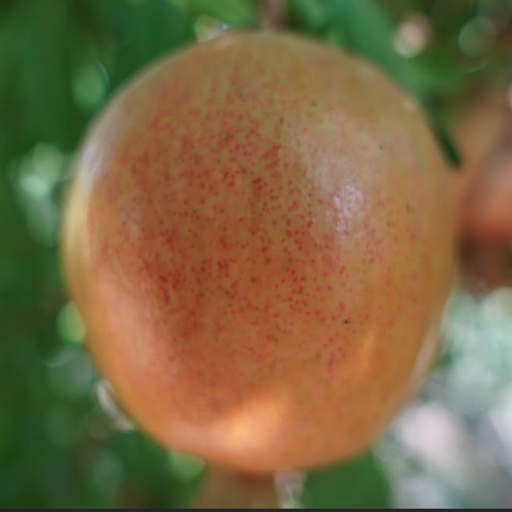
Label: Healthy